Psoriatic onychodystrophy

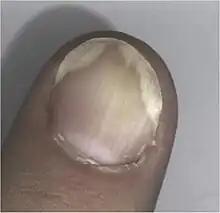
Onycholysis: Separation of the nail plate from the nail bed

There exist numerous treatments for nail psoriasis but there is little information concerning their effectiveness and safety.